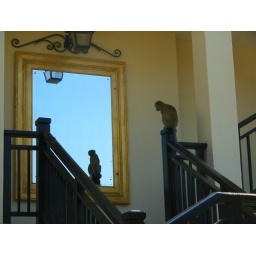
monkey in the mirror